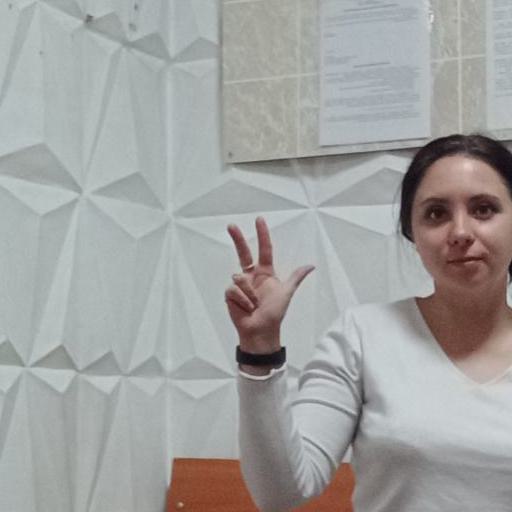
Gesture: three2